Santa Maria Valley AVA

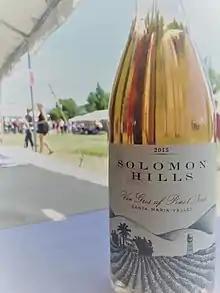
Solomon Hills Vineyard was one of the vineyards included with the expansion of the Santa Maria AVA.

On January 28, 2011, the TTB granted a petition to expand the southern border of the Santa Maria Valley American Viticultural Area (AVA). This expansion was intended to align with the physical watershed boundary of the Santa Maria River. The revised boundary approximately follows the ridge line dividing the Santa Maria Valley from the Los Alamos Valley. It lies in northern Santa Barbara County, according to the boundary description and USGS maps, and is entirely within the Central Coast viticultural area. The expansion added , nine vineyards, of commercial viticulture, and under viticultural development to the area increasing its total size to .